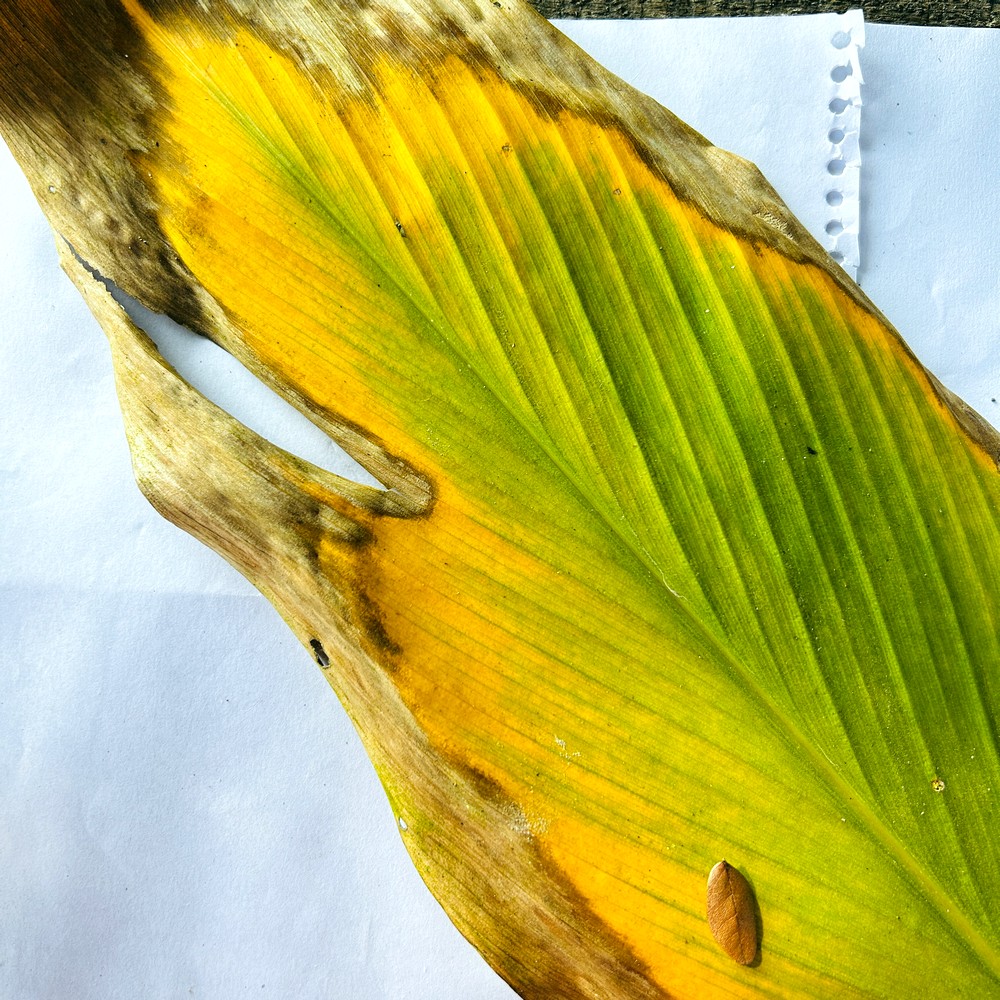
Label: Leaf Blotch